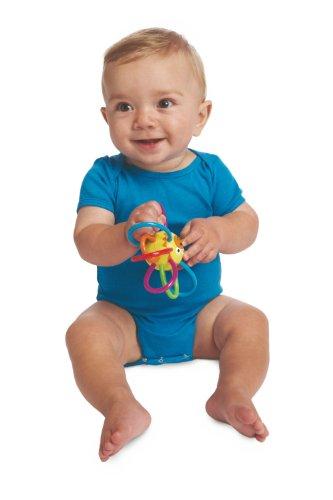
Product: Manhattan Toy Zoo Winkel Lion Rattle and Sensory Teether
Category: Baby Products | Baby Care | Pacifiers, Teethers & Teething Relief | Teethers
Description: Bright colors and cute lion face capture and hold baby's attention.
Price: $12.26
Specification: ProductDimensions:5x2x6inches|ItemWeight:2.88ounces|ShippingWeight:2.88ounces(Viewshippingratesandpolicies)|DomesticShipping:ItemcanbeshippedwithinU.S.|InternationalShipping:ThisitemcanbeshippedtoselectcountriesoutsideoftheU.S.LearnMore|ASIN:B00BR3EN6Q|Itemmodelnumber:211690|Manufacturerrecommendedage:0-2years